Main Administration Sea Police

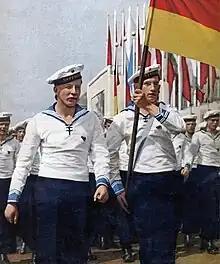
1952 Sea Police Parade

The Main Administration Sea Police ("Hauptverwaltung Seepolizei (HVS)") was an East German maritime organization established with support of the Soviet Navy on June 16, 1950. It was an armed organization of the East German Ministry of the Interior designed to protect the German Democratic Republic’s (GDR) maritime border and coastal areas. The HVS was established to organize, train and operate naval forces during a period in which East Germany officially had no military. The Sea Police initially were responsible for protection of fisheries and for anti-smuggling activities. At the same time it was intended from the beginning to use the force as the core of a future East German navy. One of the first tasks of the Sea Police was the clearance of mines in the coastal waters of the GDR.